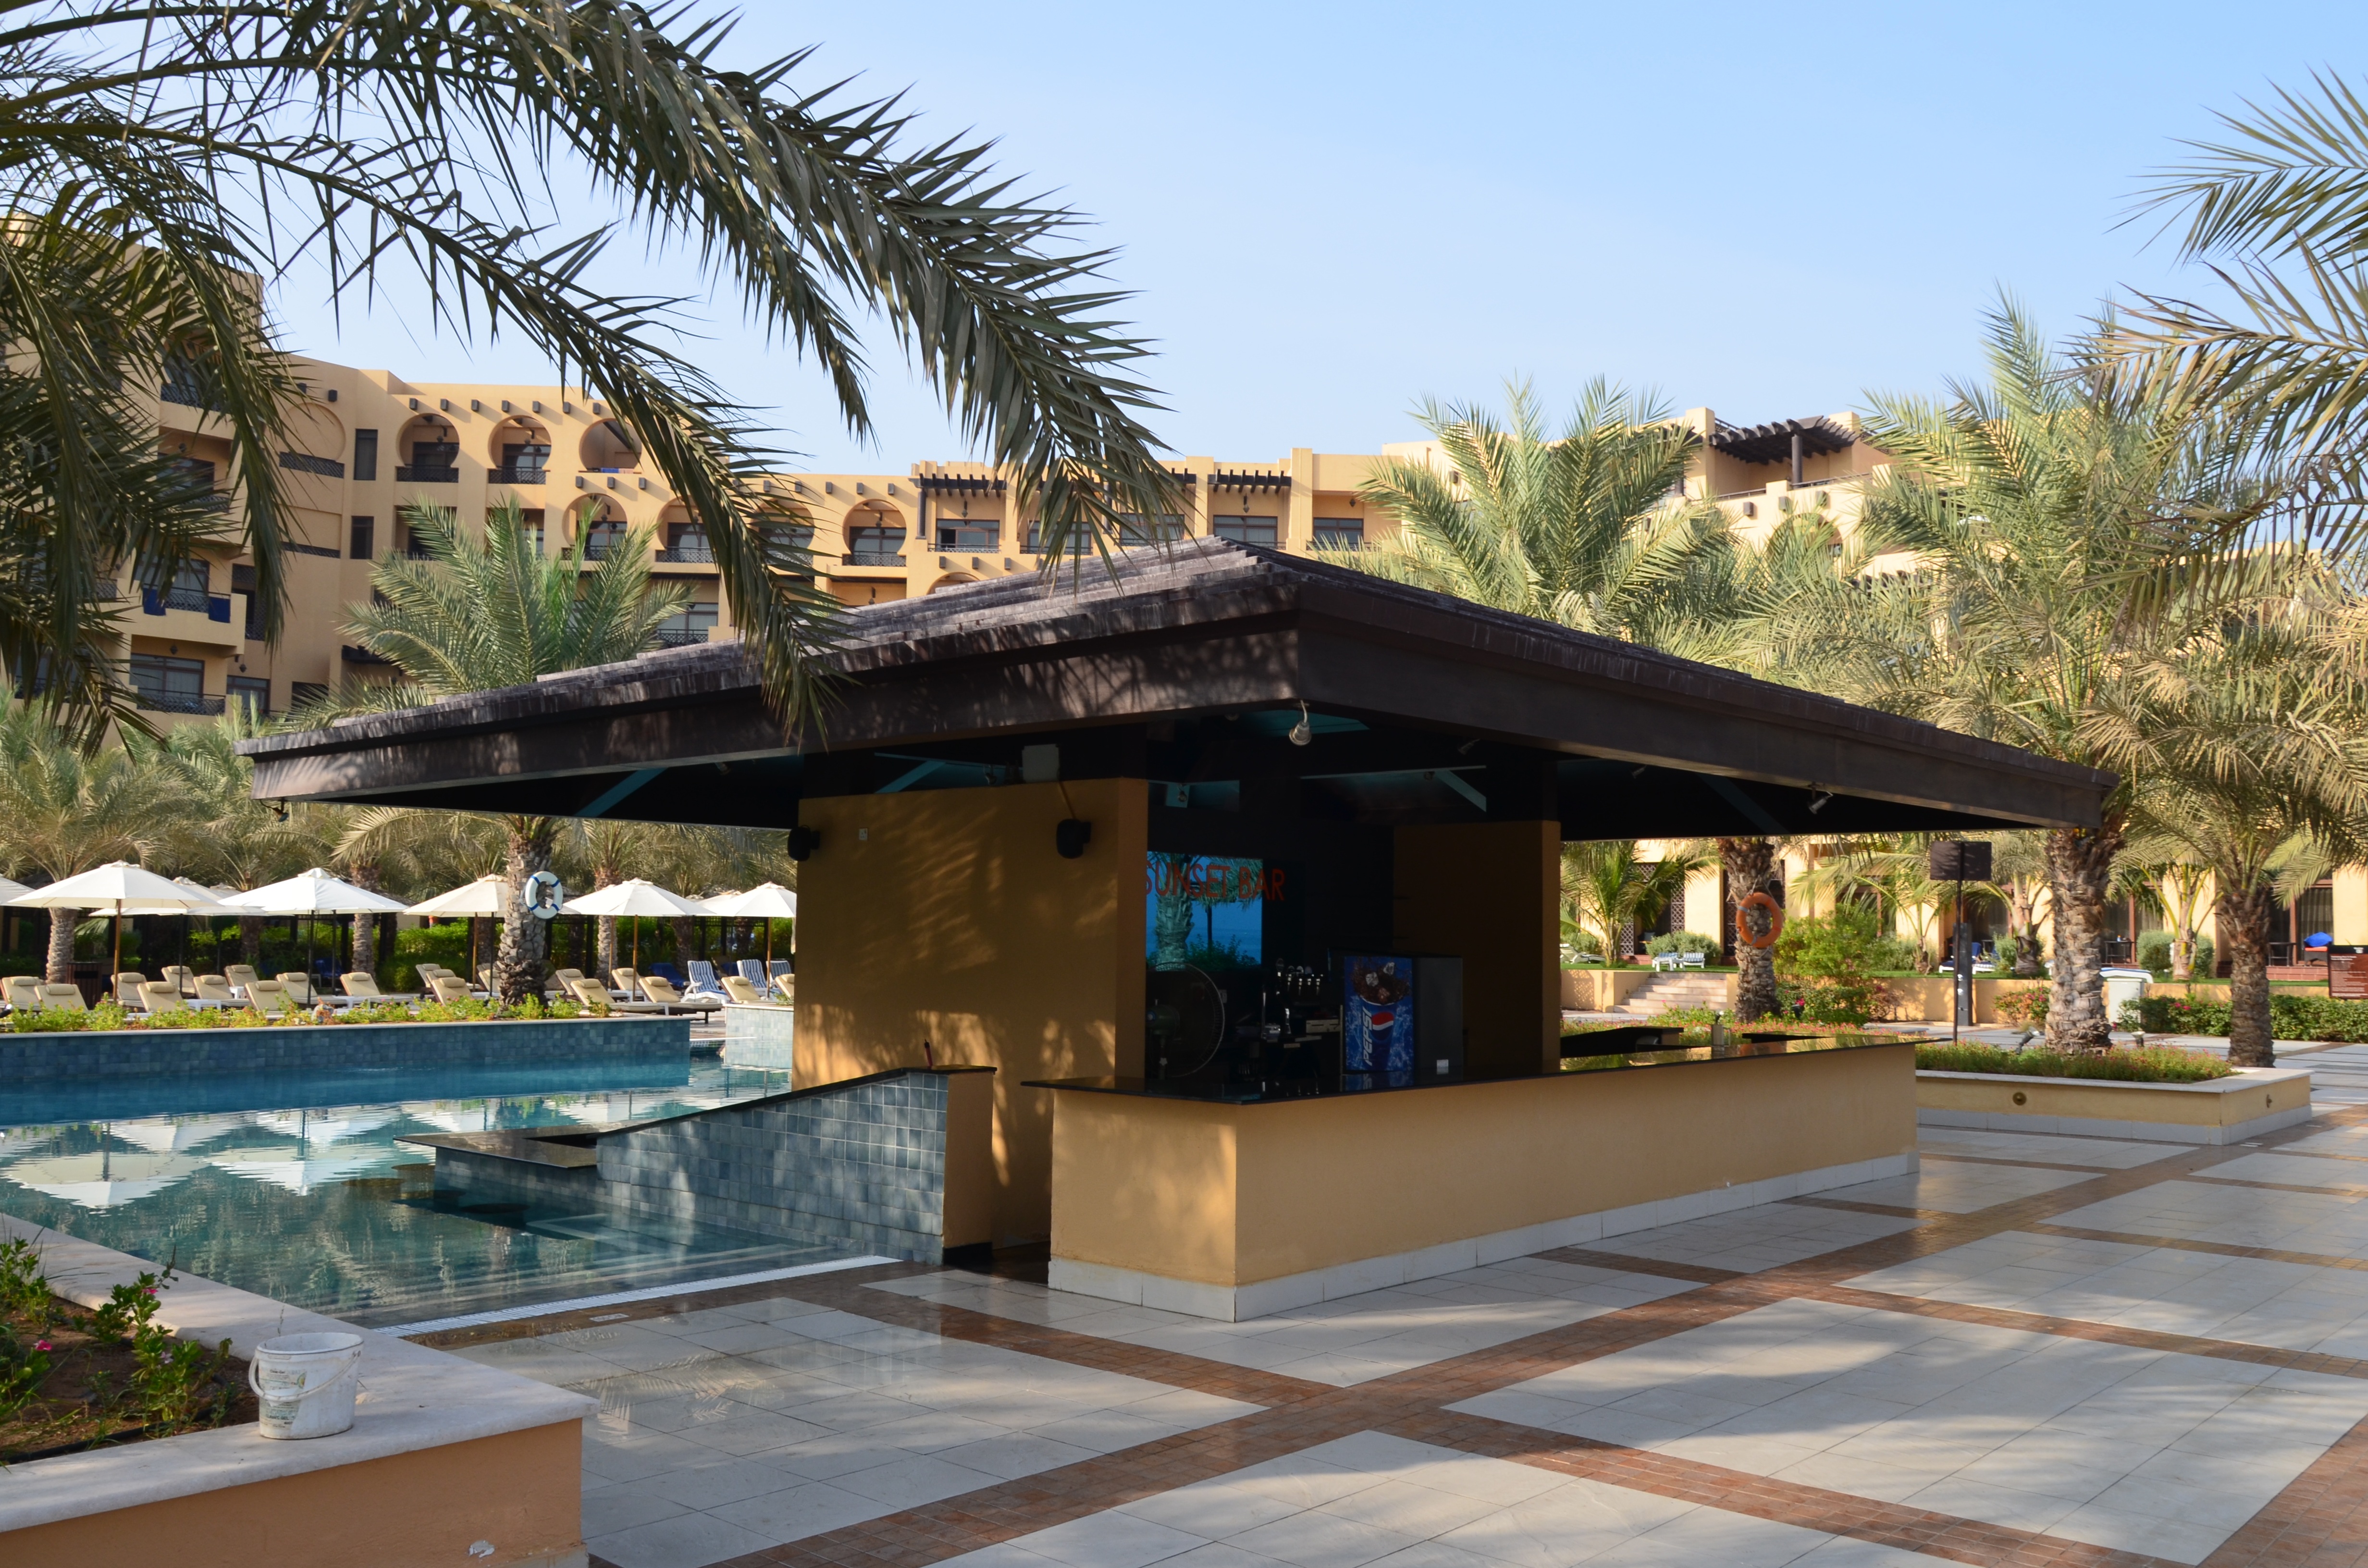
restaurant, vacation, pool, plaza, hotel, resort, estate, u a e, hilton ras al khaimah